Dennis Fitzgerald

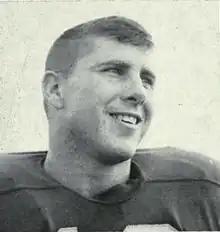
Dennis Fitzgerald, 1960

Joseph Dennis Fitzgerald (March 13, 1936 – January 14, 2001) was an American freestyle wrestler and football player and coach. Fitzgerald played college football as a halfback at the University of Michigan and was selected as named the most valuable player on the 1960 Michigan Wolverines football team. He holds the University of Michigan record for the longest kickoff return at 99 yards. Fitzgerald also competed as a wrestler, winning Big Ten Conference championships in 1960 and 1961 and winning a gold medal representing the United States as the 1963 Pan American Games in São Paulo.